Velox boiler

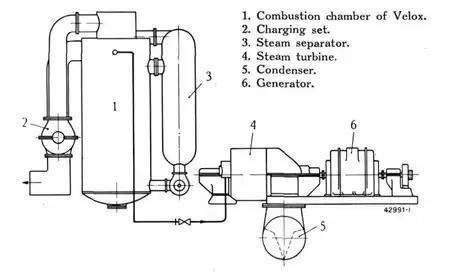
Diagram showing the main components of a quick-acting stand-by power plant with a Velox steam generator.

In a Velox steam generator used for electrical generation, flue gases from the combustion chamber are used to turn a gas turbine which is connected to a compressor which together make up the charging set. The compressor increases the flow of hot air which increases the rate of heat transfer to the water in the boiler tubes causing more steam to generate. The steam is used to turn a steam turbine which is coupled to an electrical generator.